Spiral Architect

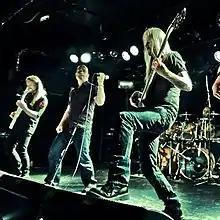

Spiral Architect is a Norwegian progressive metal band from Oslo. The group formed in 1993 and recorded one demo and one full-length album, "A Sceptic's Universe," as well as a cover of Fates Warning's "A Prelude to Ruin" for the tribute album "Through Different Eyes – A Tribute to Fates Warning". Since that time, the various group's members have moved on to other bands and musical projects. Even though the group got together for a couple of songwriting sessions, a second album has never materialized.